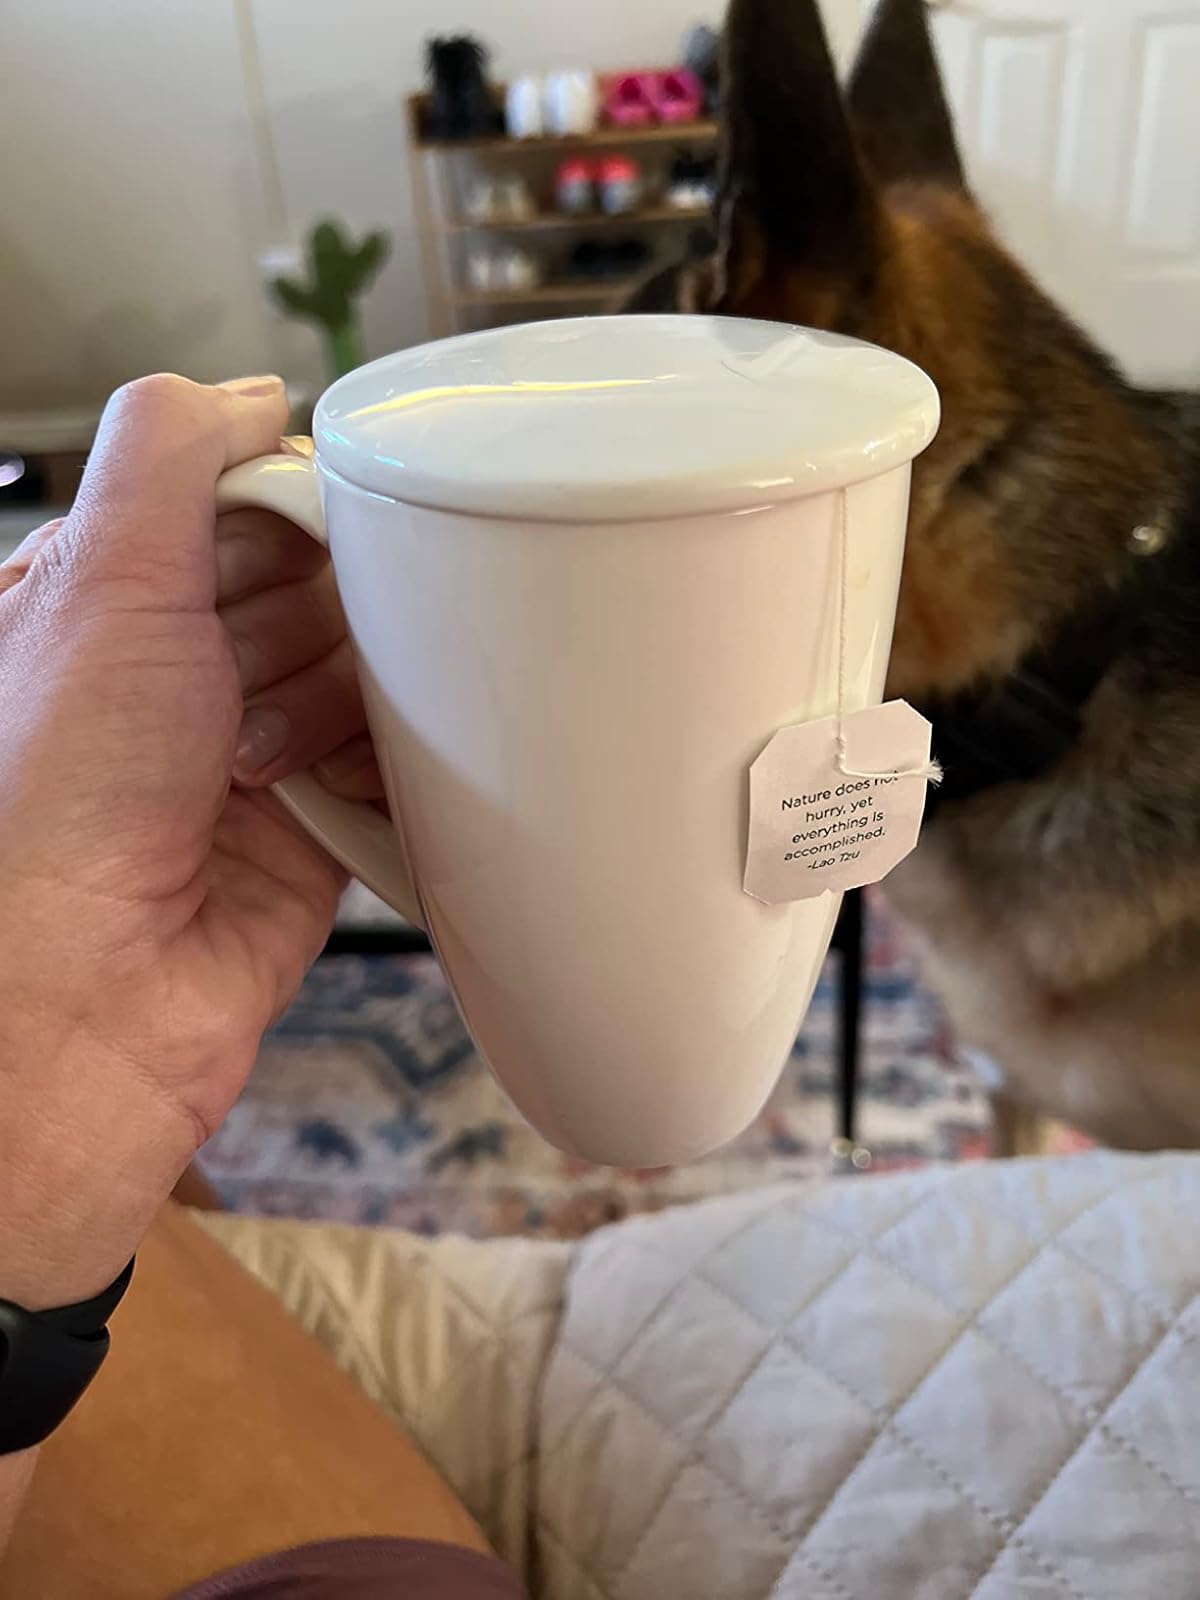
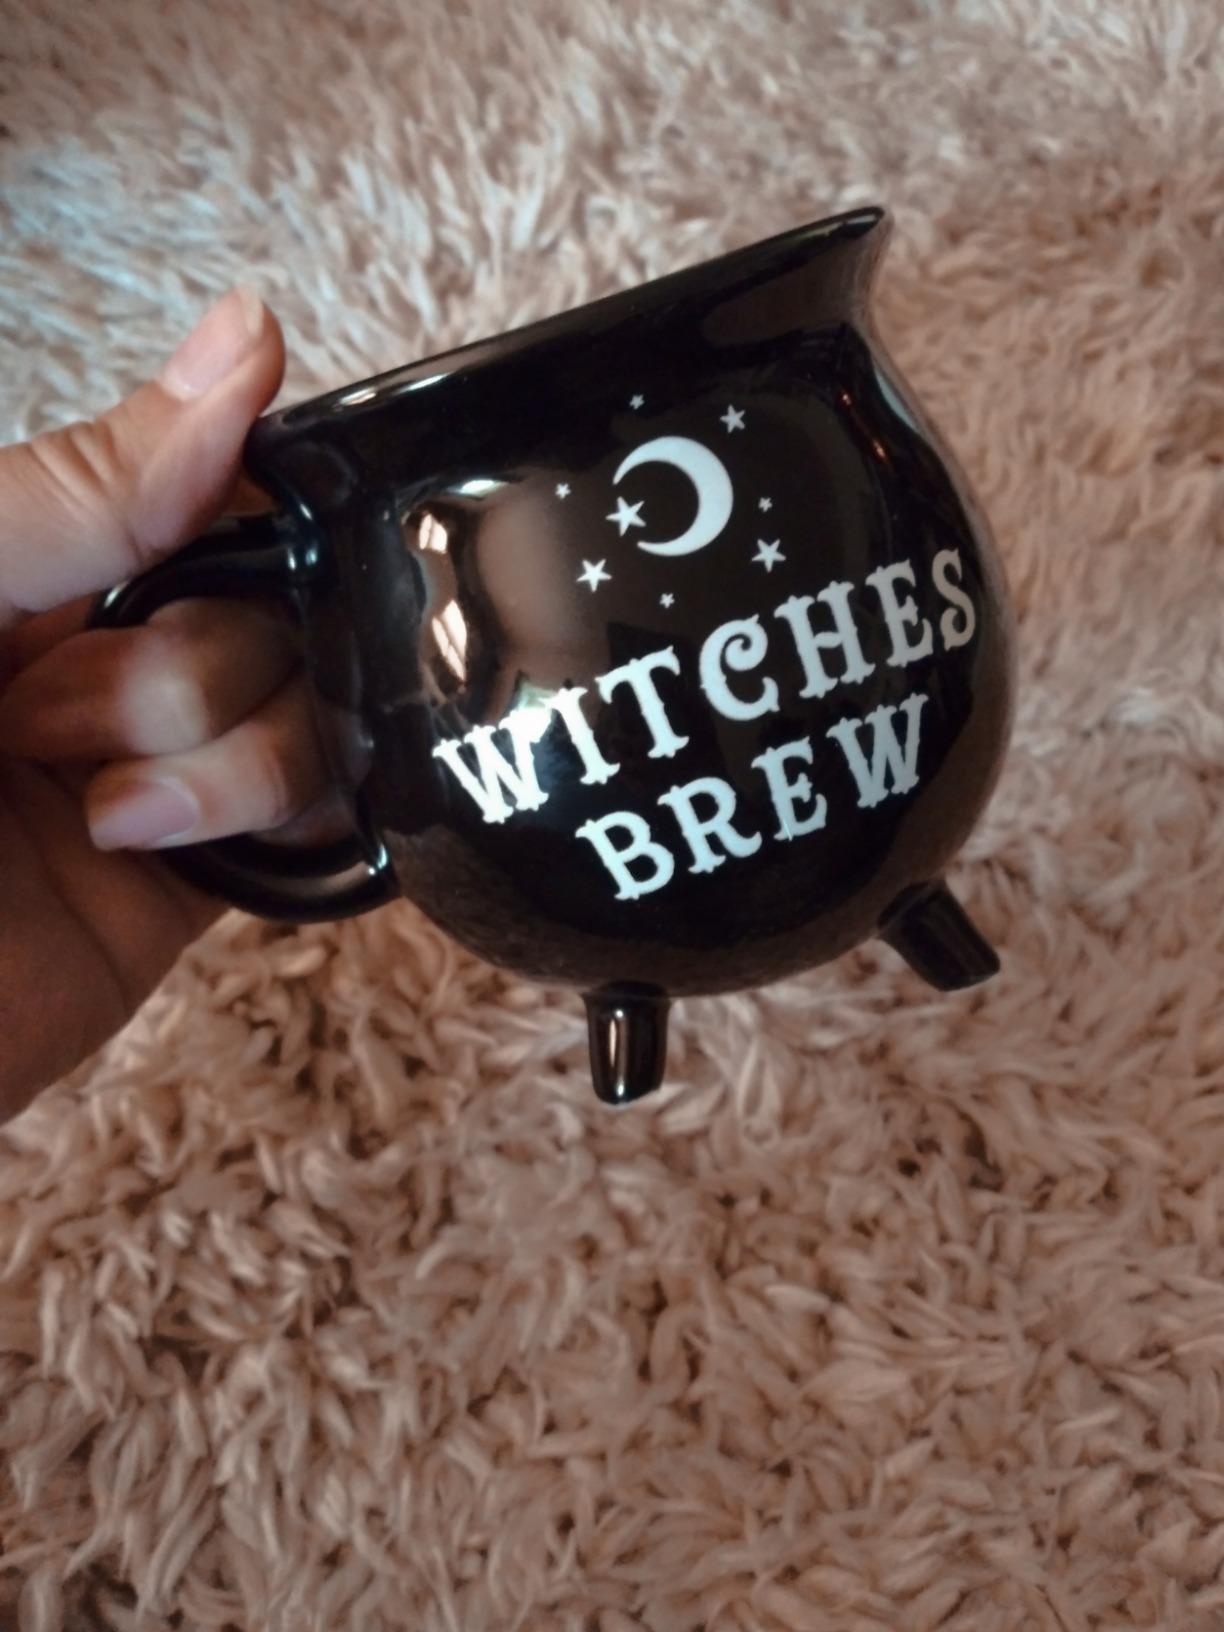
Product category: items_mug
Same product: no